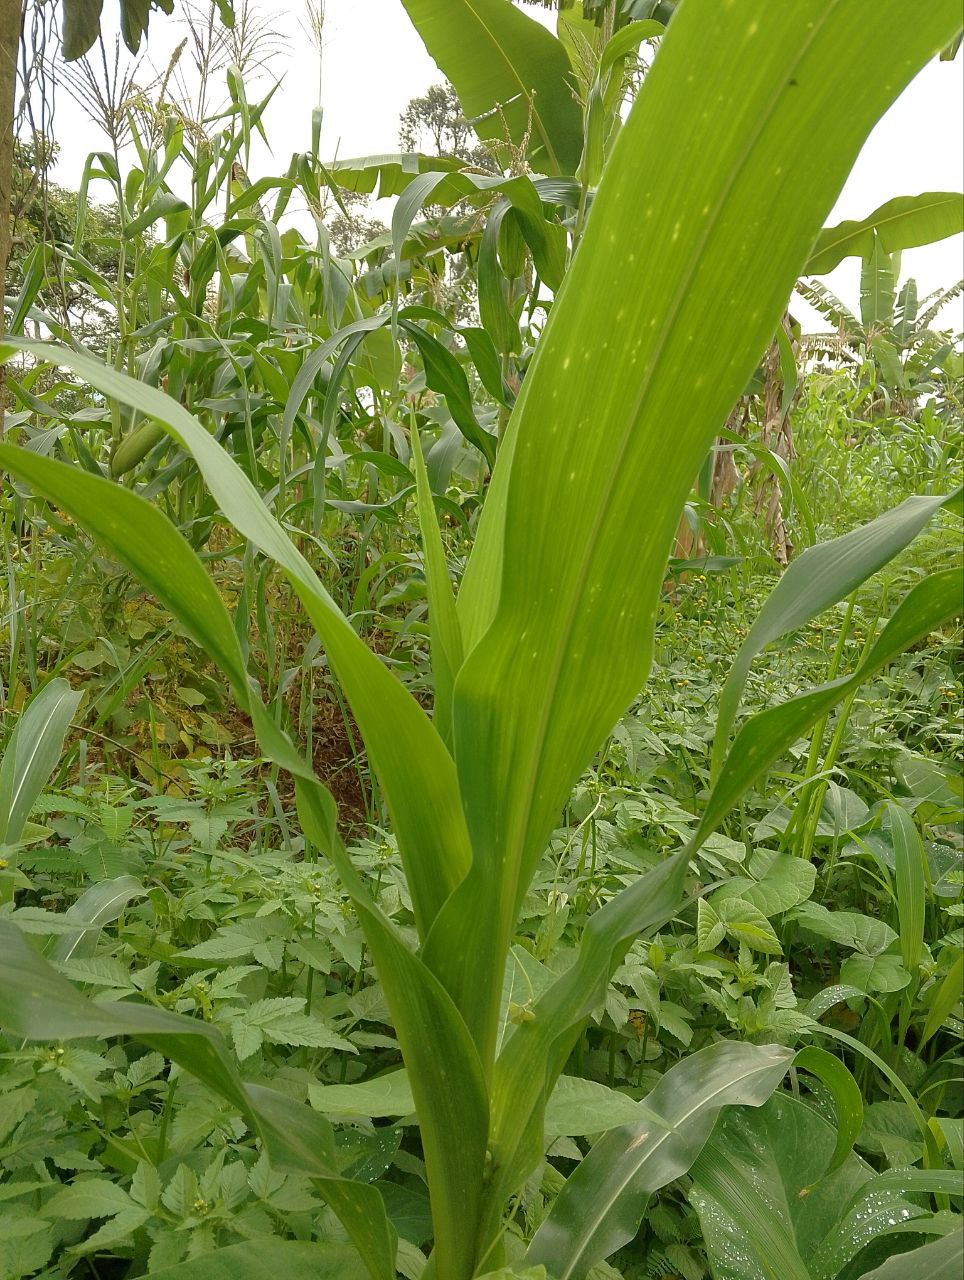
Label: spodoptera_frugiperda